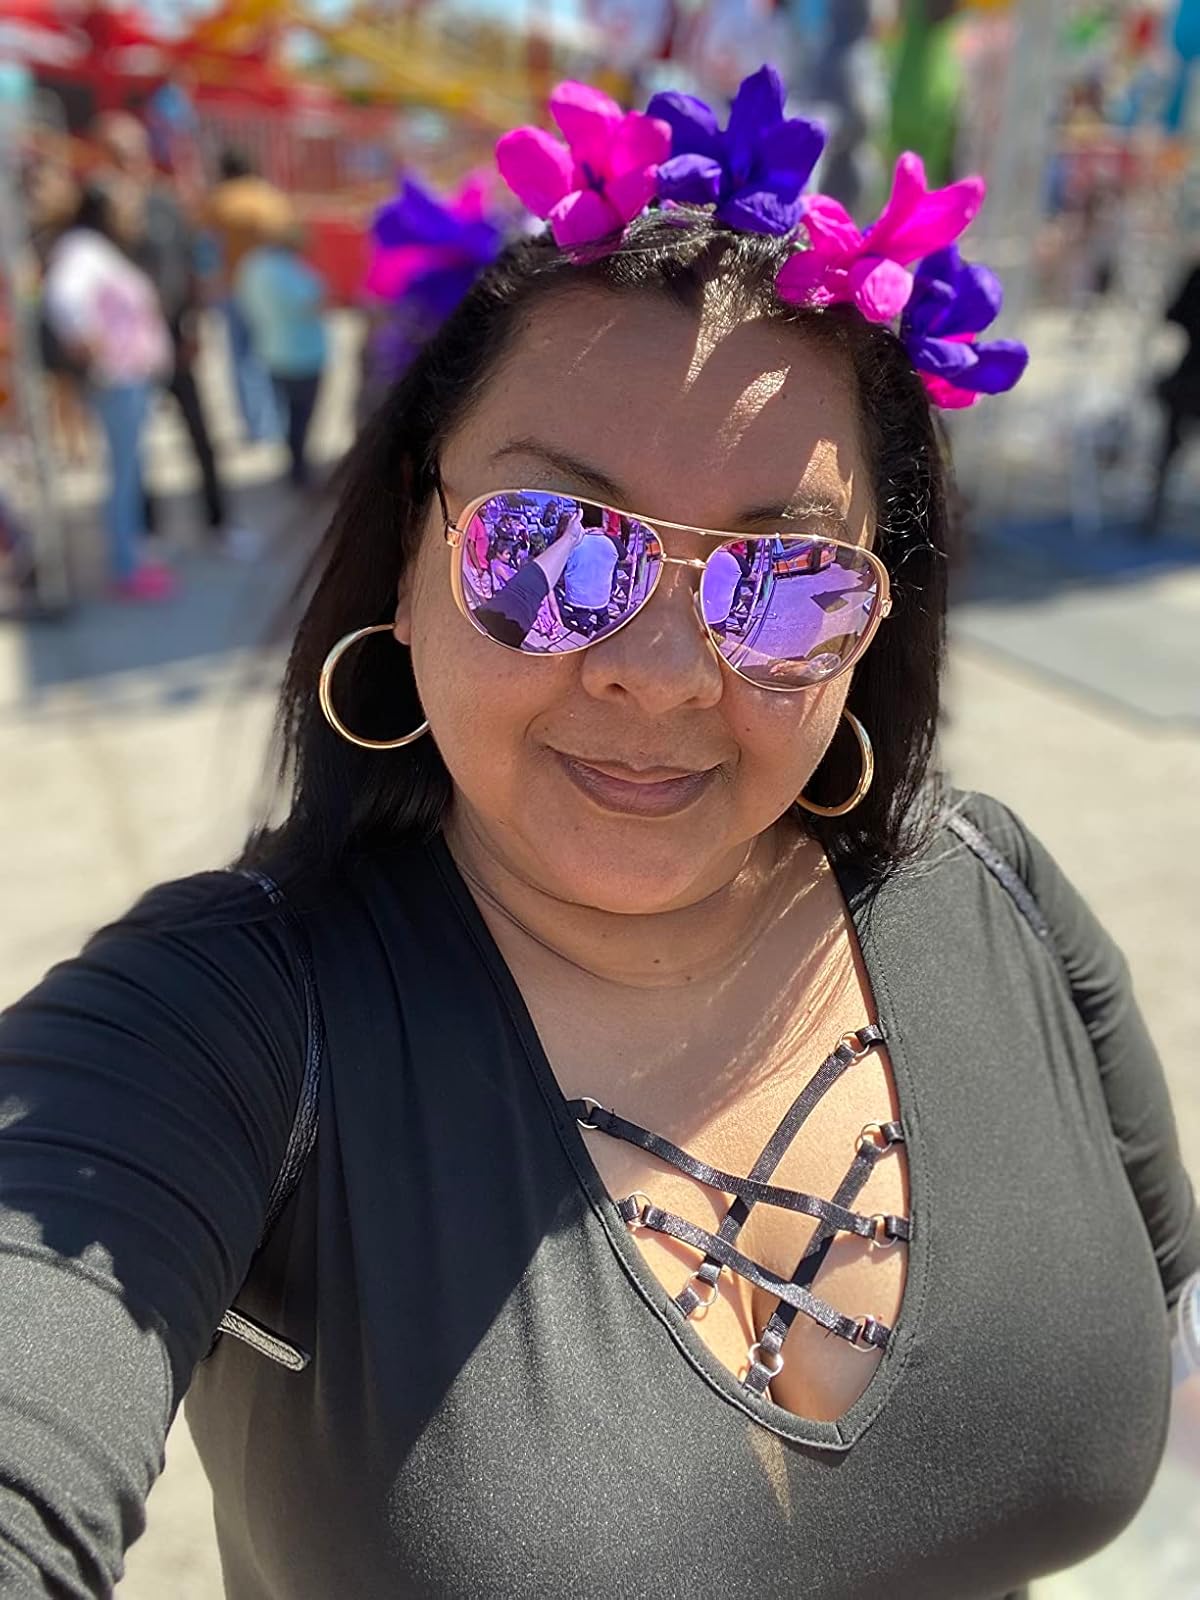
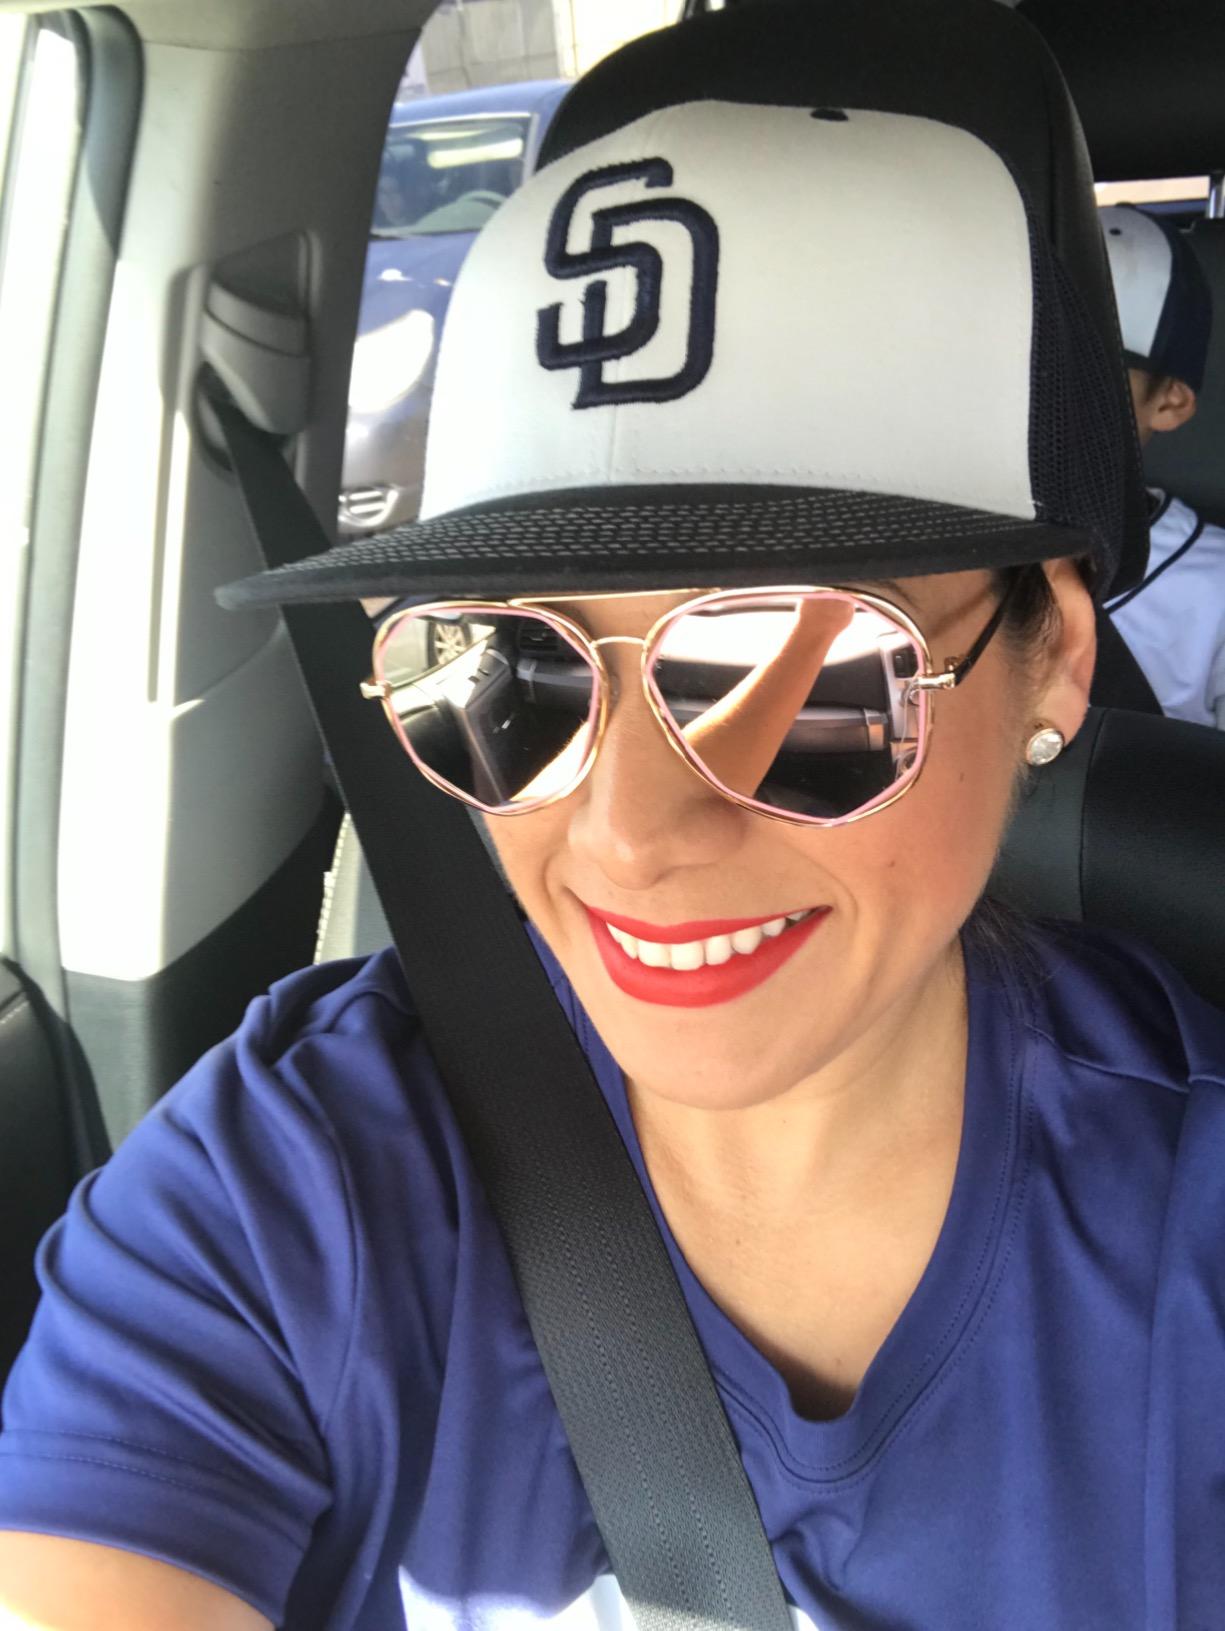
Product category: accessories_sunglasses
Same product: no